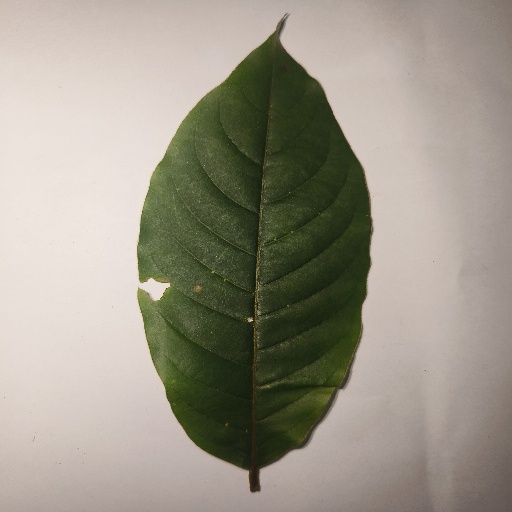
Species: HariTaki
Leaf condition: Shot Hole